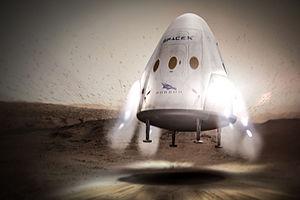
L'Interplanetary Transport System ou ITS est un système comprenant le Starship et l'ITS. C'est un projet du constructeur aérospatial américain SpaceX dont l'objectif est de développer un lanceur lourd et un vaisseau spatial réutilisables permettant de déposer sur Mars un équipage d'une centaine de personnes. Selon les plans dévoilés en septembre 2016, le premier vol vers la planète Mars interviendrait en 2023. Le projet, qui serait développé grâce aux bénéfices dégagés par SpaceX et la fortune personnelle de son fondateur Elon Musk, prévoit à terme l'implantation d'une colonie permanente sur Mars. En 2017, le BFR a pris la suite de l'ITS.
Red Dragon est une proposition d'atterrisseur martien dérivé du cargo spatial SpaceX Dragon. Le projet repose sur l'utilisation d'un système de propulsion fonctionnant à vitesse hypersonique qui en 2012 n'a jamais été testé en situation réelle. Une mission utilisant Red Dragon et capable selon ses concepteurs de transporter une certaine quantité d'équipement scientifique sur le sol martien a été proposée dans le cadre du programme Discovery en réponse à l'appel d'offres pour la douzième mission mais n'a pas franchi le cap des présélections.